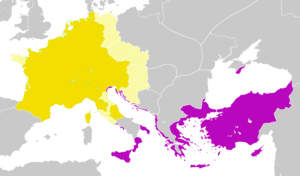
La Dalmatie est une région historique littorale des Balkans, le long de la mer Adriatique, aujourd'hui partagée entre la Croatie qui en possède la plus grande part, le Monténégro et l'Herzégovine.
Le syntagme Italie byzantine, équivalent pour la péninsule italienne du syntagme « Espagne byzantine » pour la péninsule ibérique, peut désigner en français plusieurs entités territoriales de l'Italie historique rattachées à l'Empire romain d'Orient dont ils représentent la partie de langue officielle et liturgique latine, de tradition latine et de rite latin :